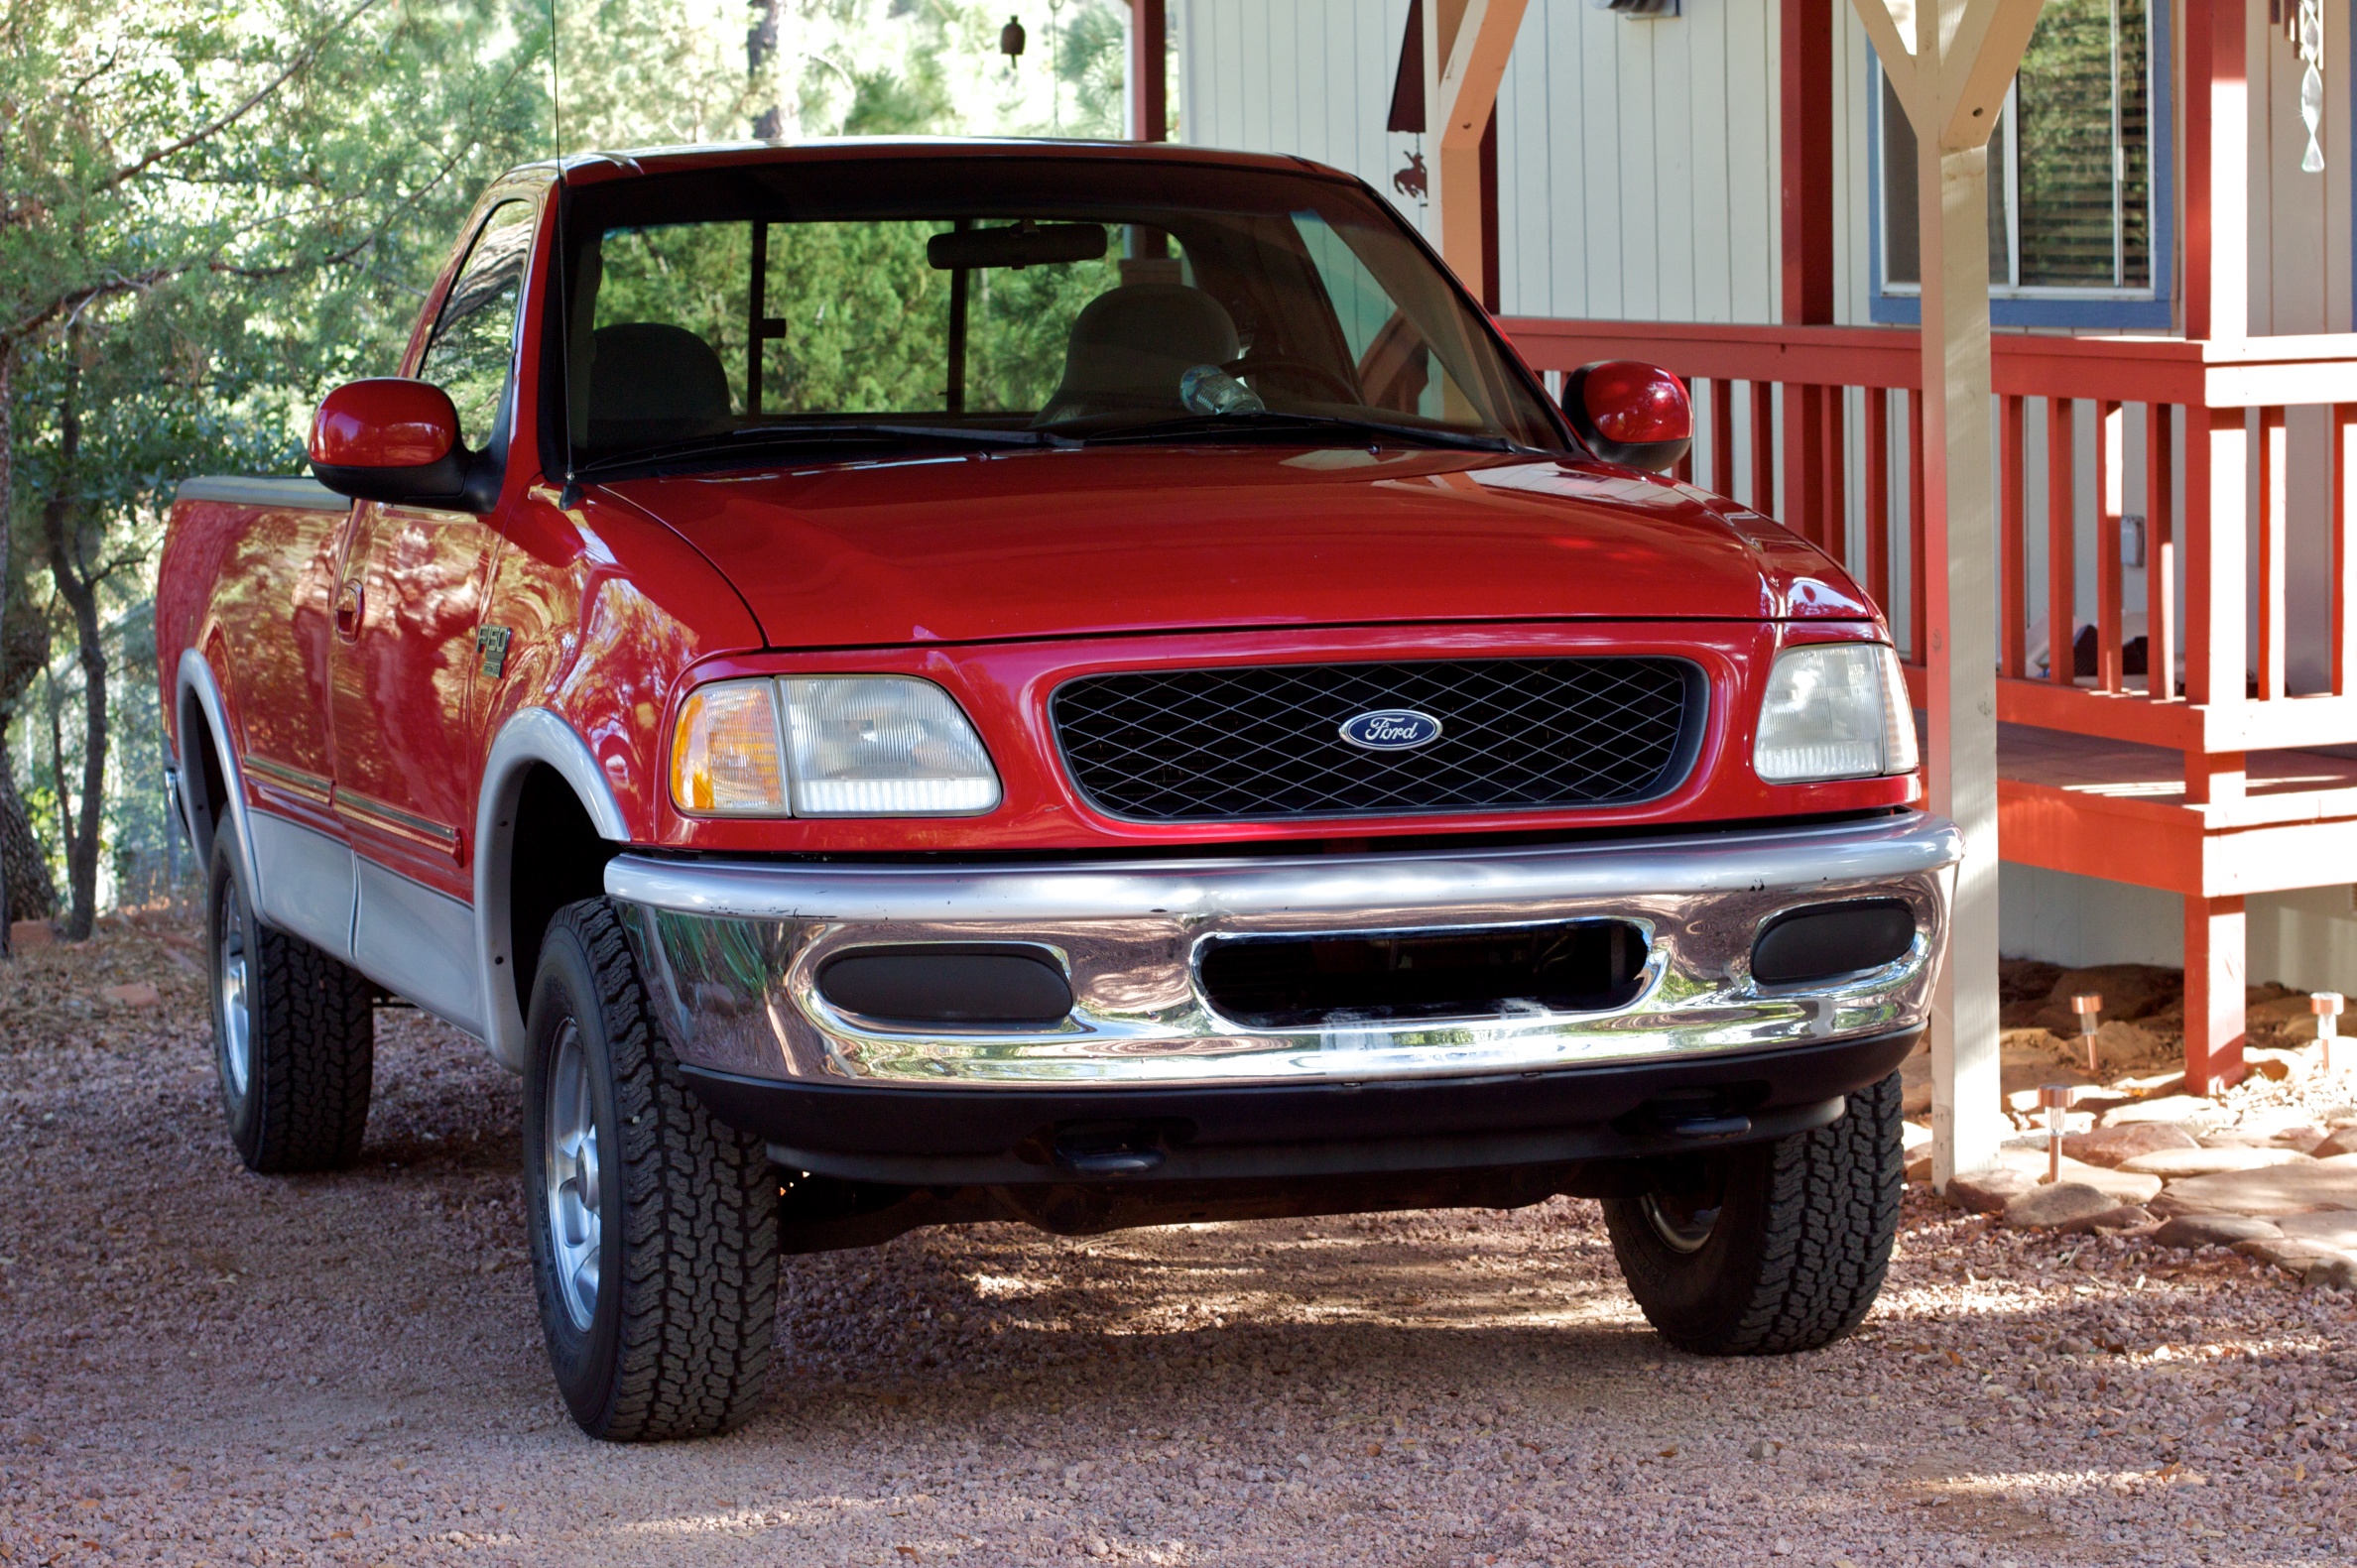
car, wheel, truck, vehicle, motor vehicle, bumper, ford, dailyshoot, pickup truck, sport utility vehicle, land vehicle, automobile make, automotive exterior, off roading, ford ranger, mini sport utility vehicle, ford lightning